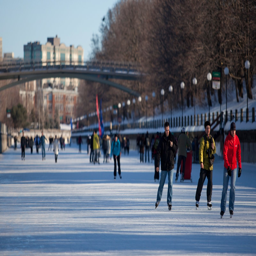
tourist attraction which includes ice skating as well as a large group of people